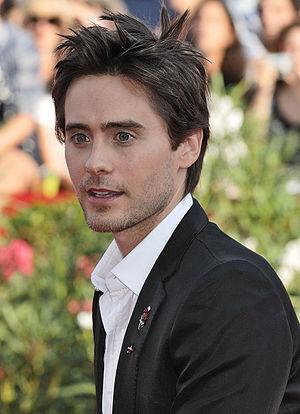
Jared Joseph Leto [ˈd͡ʒæɹəd ˈd͡ʒoʊsəf ˈlɛtoʊ], né le 26 décembre 1971 à Bossier City en Louisiane, est un acteur, chanteur, musicien, réalisateur, producteur, entrepreneur et mannequin américain.